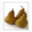
Label: pear